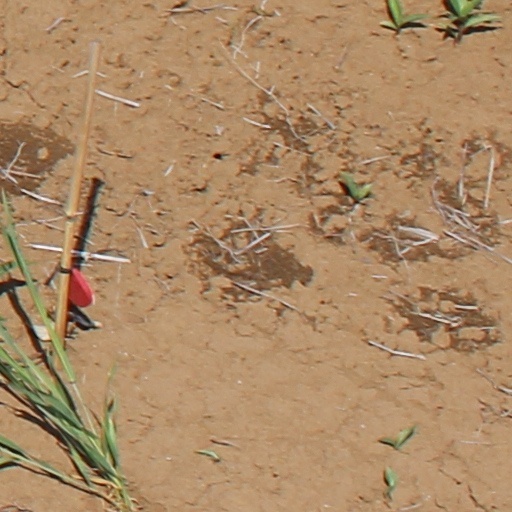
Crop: wheat